SEPTA Regional Rail

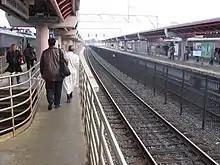
Temple University station was constructed during RailWorks

On November 16, 1984, the Columbia Avenue (now Cecil B. Moore Avenue) bridge near old Temple University Station was found to be unsafe, putting all four tracks out of service north of Market East Station. In December 1984, a temporary bridge opened, allowing service to resume north of Market East Station. Nonetheless, the results of decades of deferred maintenance on the Reading Viaduct between the Center City Commuter Connection and Wayne Junction continued to threaten the right-of-way. In 1992, the bridge was in such poor condition that the bridge inspector actually saw the structure sag every time a train passed over the bridge; further inspection revealed that the bridge was in imminent danger of collapsing.